Melancthon S. Wade

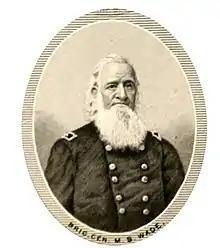

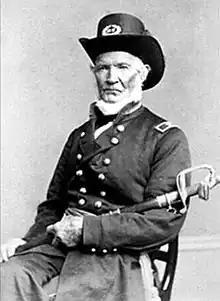
Wade in the Civil war, by Frederick Gutekunst.

Melancthon Smith Wade (December 2, 1801 – August 11, 1868) was a businessman, horticulturist, and soldier from the state of Ohio who served as a general in the Union Army during the early part of the American Civil War.